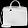
Label: Bag